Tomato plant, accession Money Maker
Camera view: bottom (45 deg); turntable rotation: 120 degrees
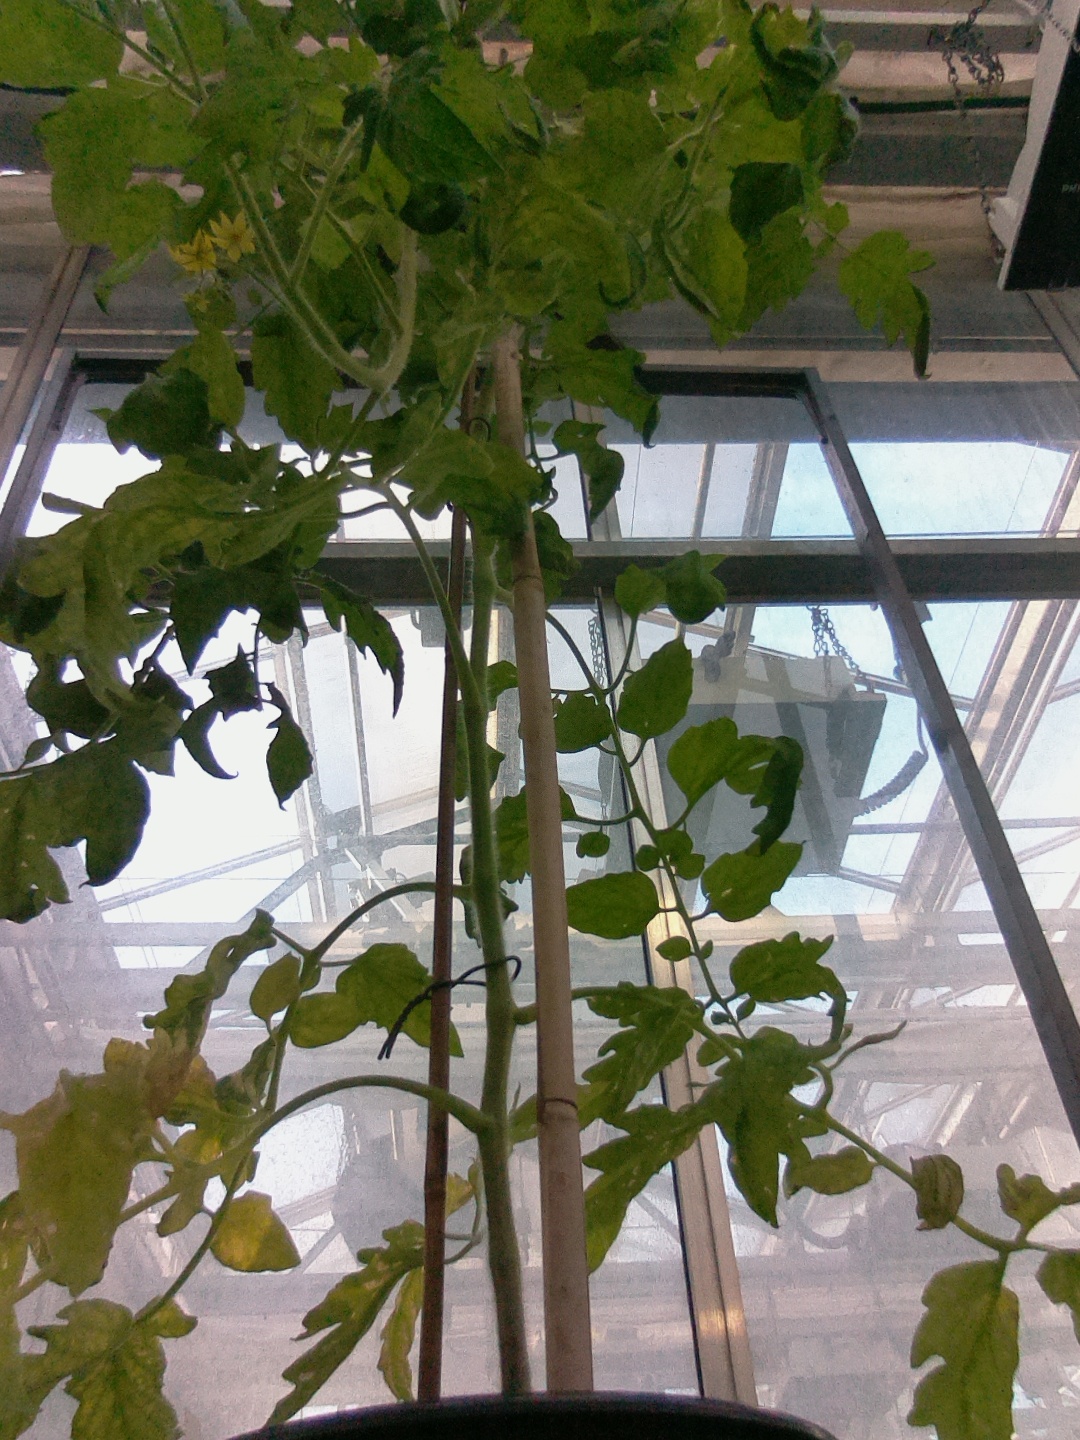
BBCH growth stage 71: 10%-20% of final fruit size